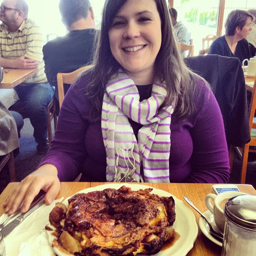
A woman in scarf sitting at a table with plate of pancakes.
Woman in purple shirt and sweater eating in a restaurant.
A woman prepares to eat a large apple pancake.
A girl wearing a purple sweater and scarf in a restaurant
A woman sitting at a tale with a large plate of food in front of her.